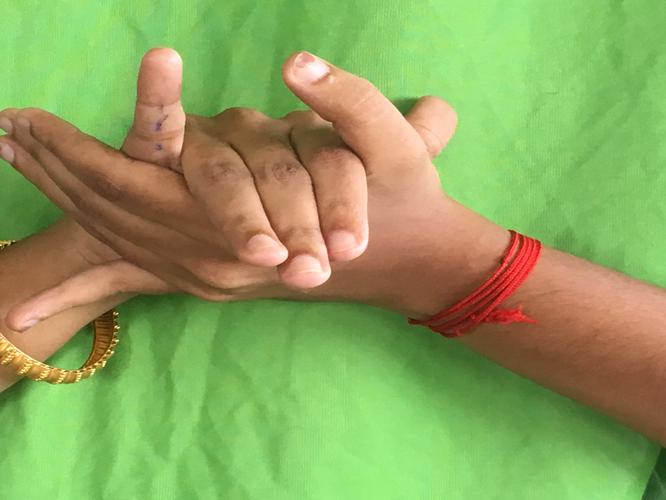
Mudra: Kurma
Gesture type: double_hand